4950th Test Wing

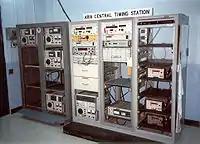
The ARIA Central Timing Station

Aircraft 61-2775, 776, and 777 were pre-production prototypes. These aircraft had multiple subtle differences evolved during design, most notable was the main crew door, which was hinged on the top and opened outward from the bottom. These aircraft were never fitted with air refueling capability and were never converted to C-141Bs. Aircraft specifics: